Zeeman (crater)

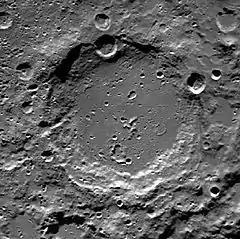
Clementine mosaic

Zeeman is a lunar impact crater located on the far side of the Moon near its south pole. It is not directly visible from the Earth. To the northwest of Zeeman lies the crater Numerov. Southeast of the rim is the crater Ashbrook.